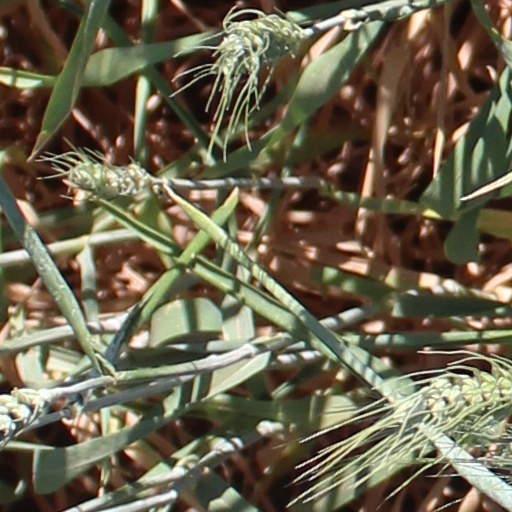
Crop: wheat